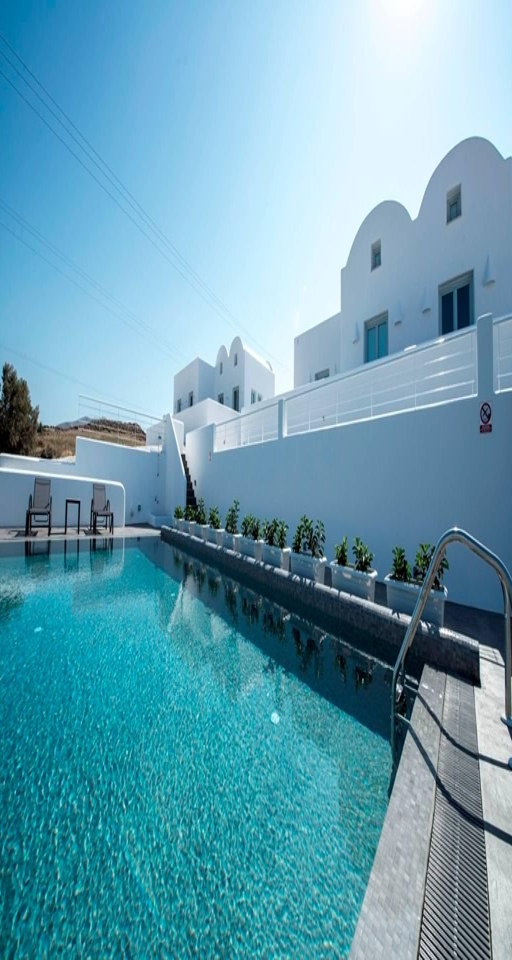
villa for the wedding party to stay in